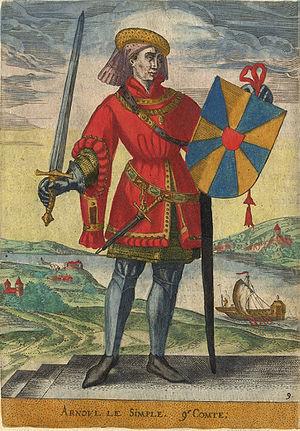
Voir aussi Comté de Flandre, Maison de Flandre.